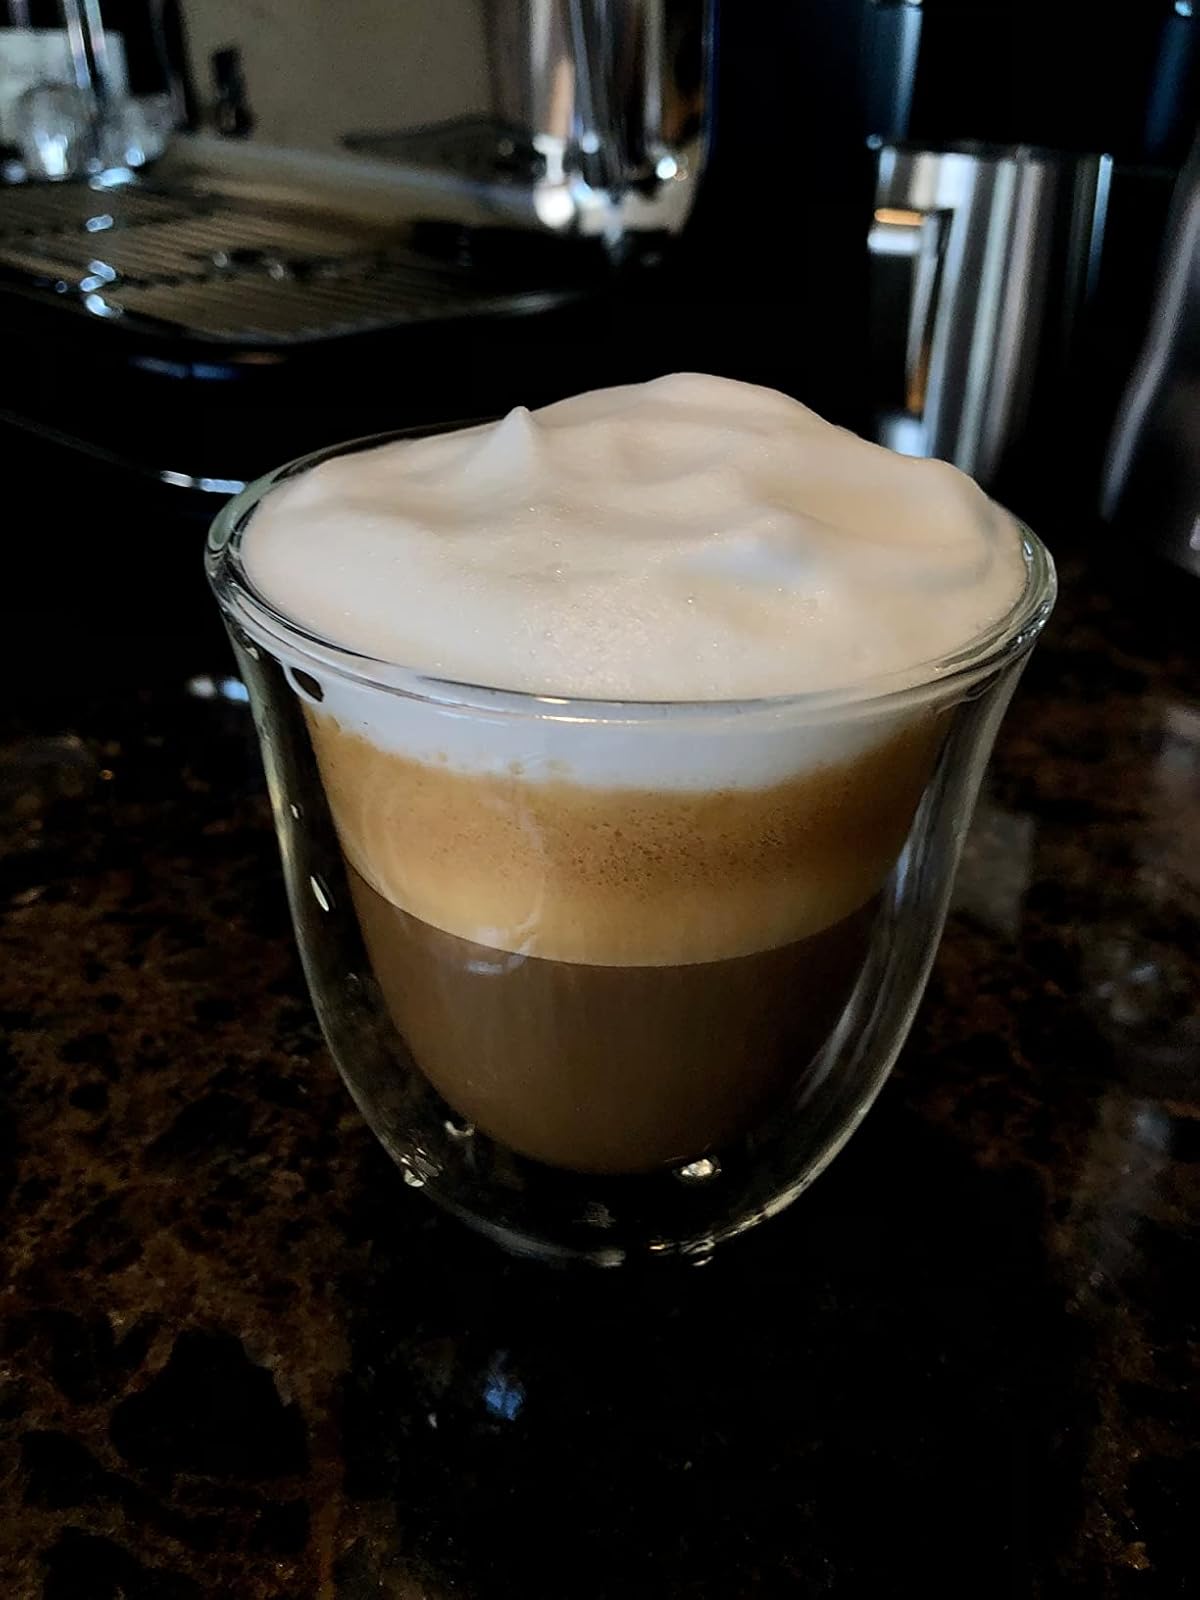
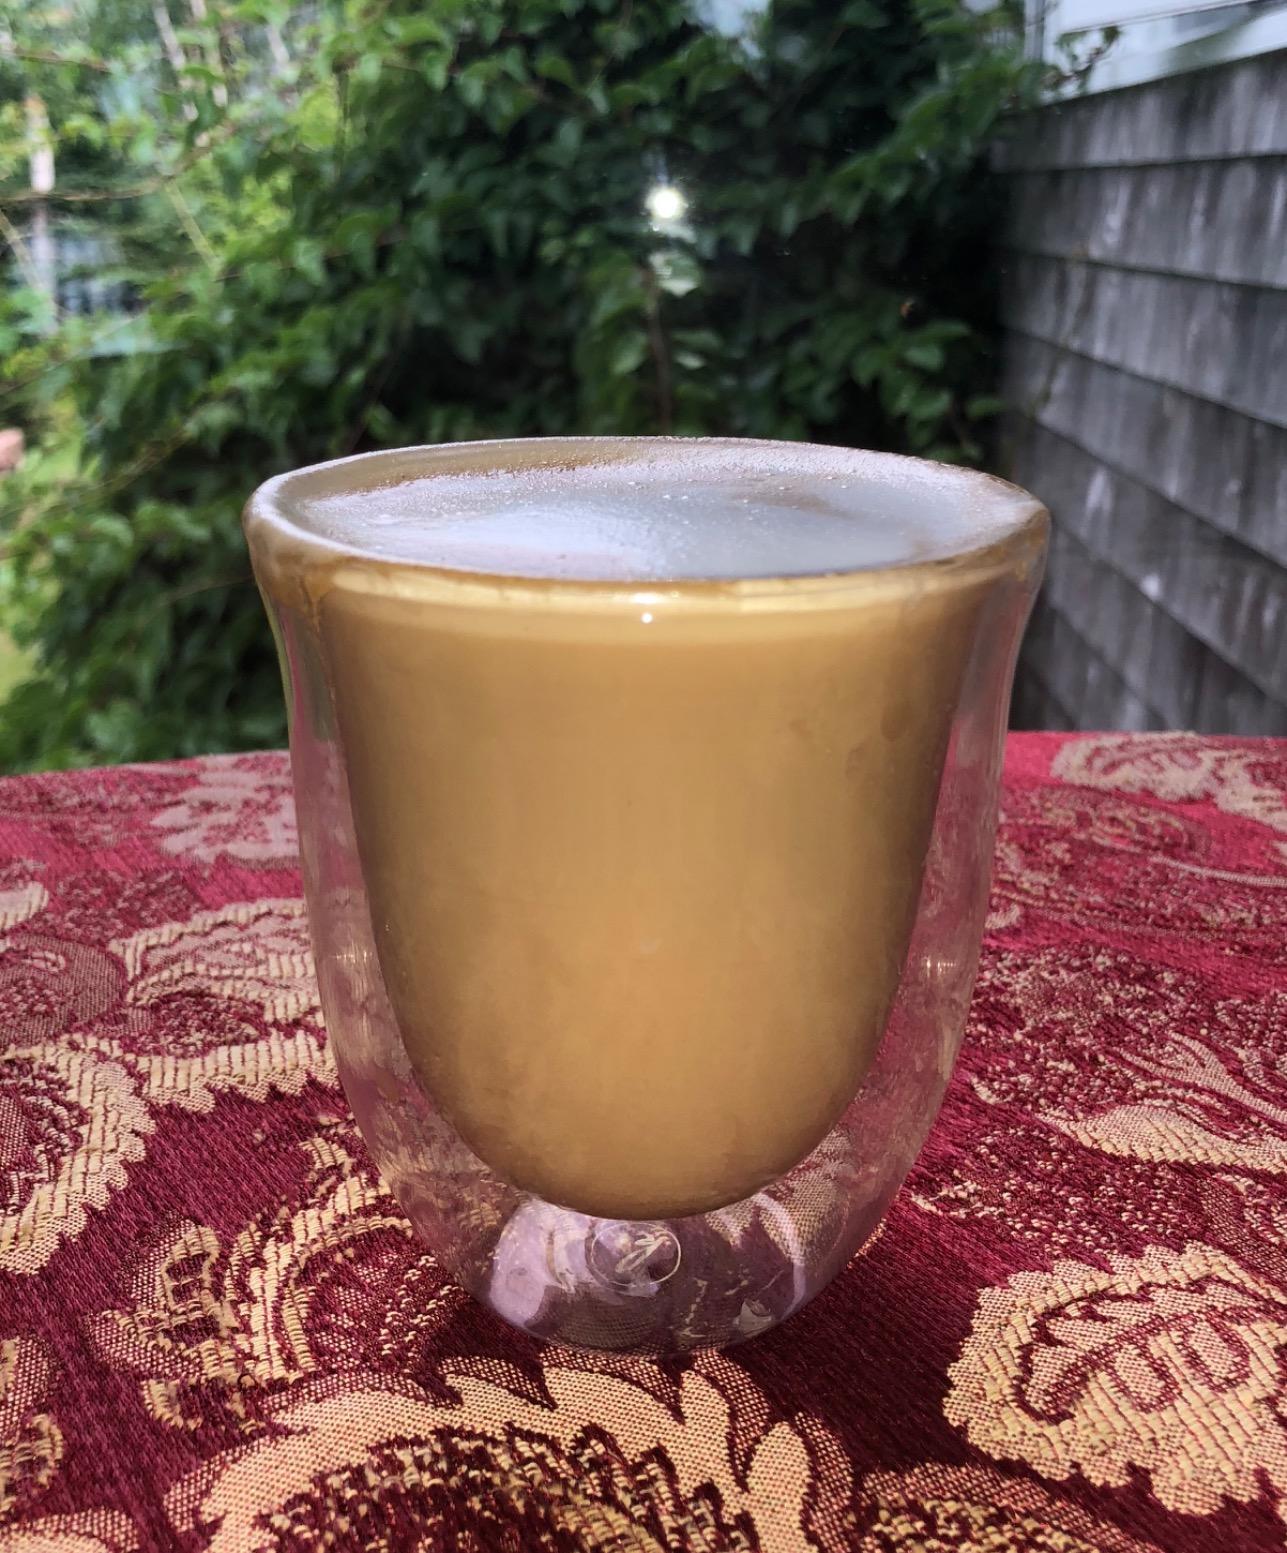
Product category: items_mug
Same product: yes